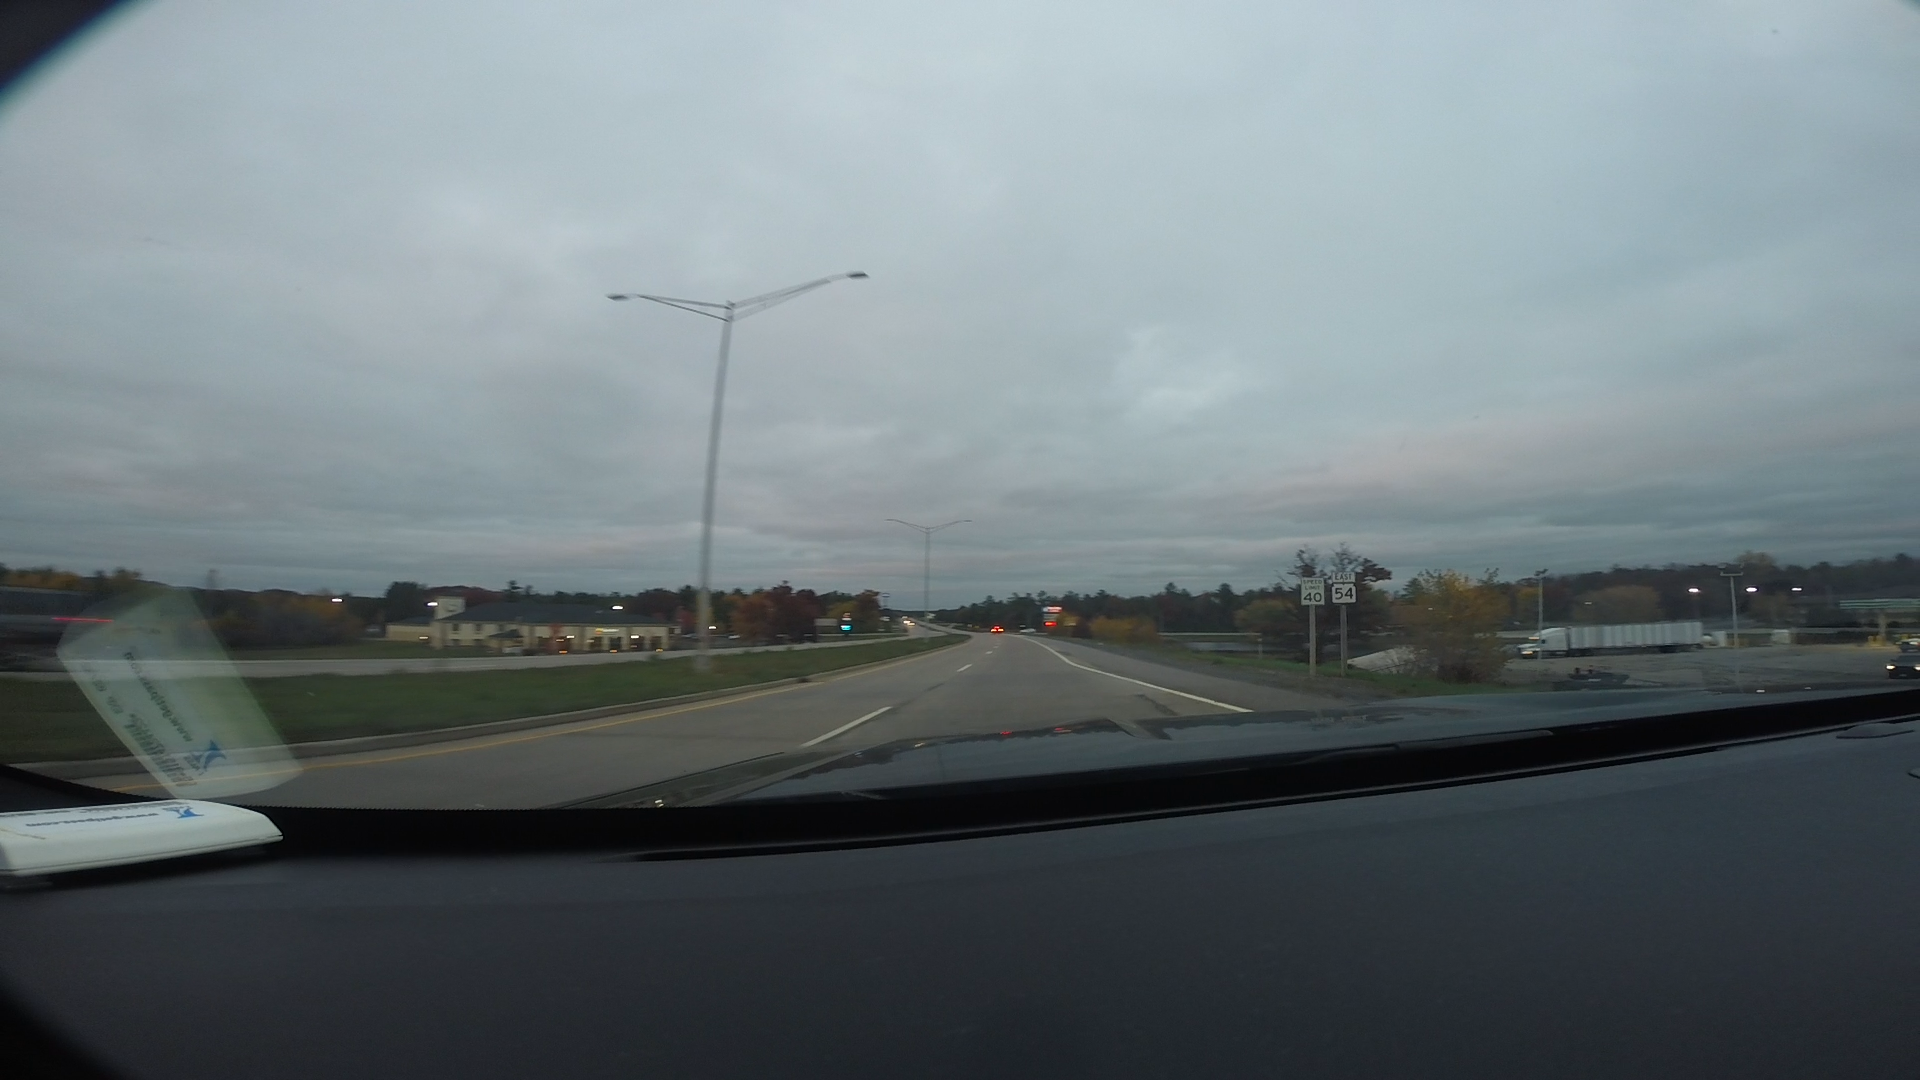
Speed limit sign label: mph40